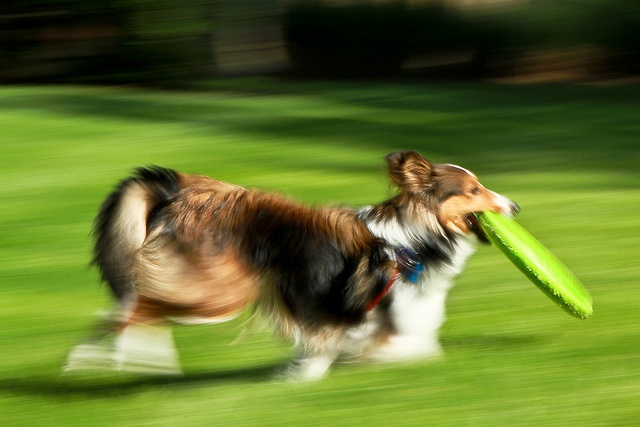
A dog holds a Frisbee in it's mouth
A dog that is running with a Frisbee in its mouth.
The dog with the Frisbee is running so fast it seems like he has no legs.
A dog running around on the grass, with a Frisbee.
A dog carrying frisbee in its own mouth